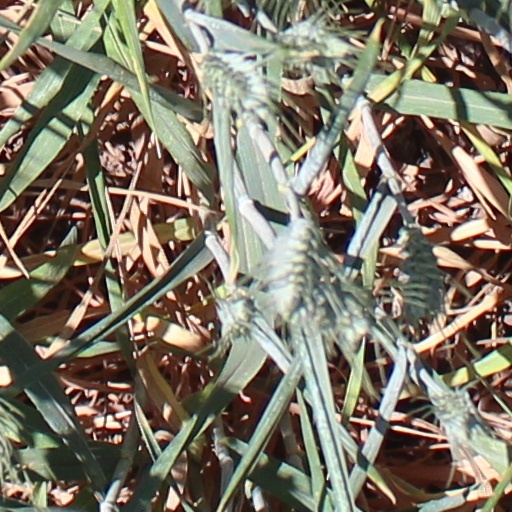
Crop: wheat